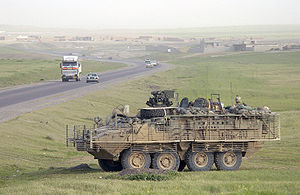
Stryker / Beskyttelsesforanstaltninger
Stryker i ICV konfiguration nær Mosul i Irak. Pansergitteret skal ødelægge RPG granater inden de kan ramme køretøjet
Stryker er en familie af pansrede kampkøretøjer der bruges af den amerikanske hær. De har otte hjul, der alle trækker køretøjet. Stryker er baseret på det canadiske LAV III kampkøretøj, der igen er baseret på schweiziske Mowag Piranha.